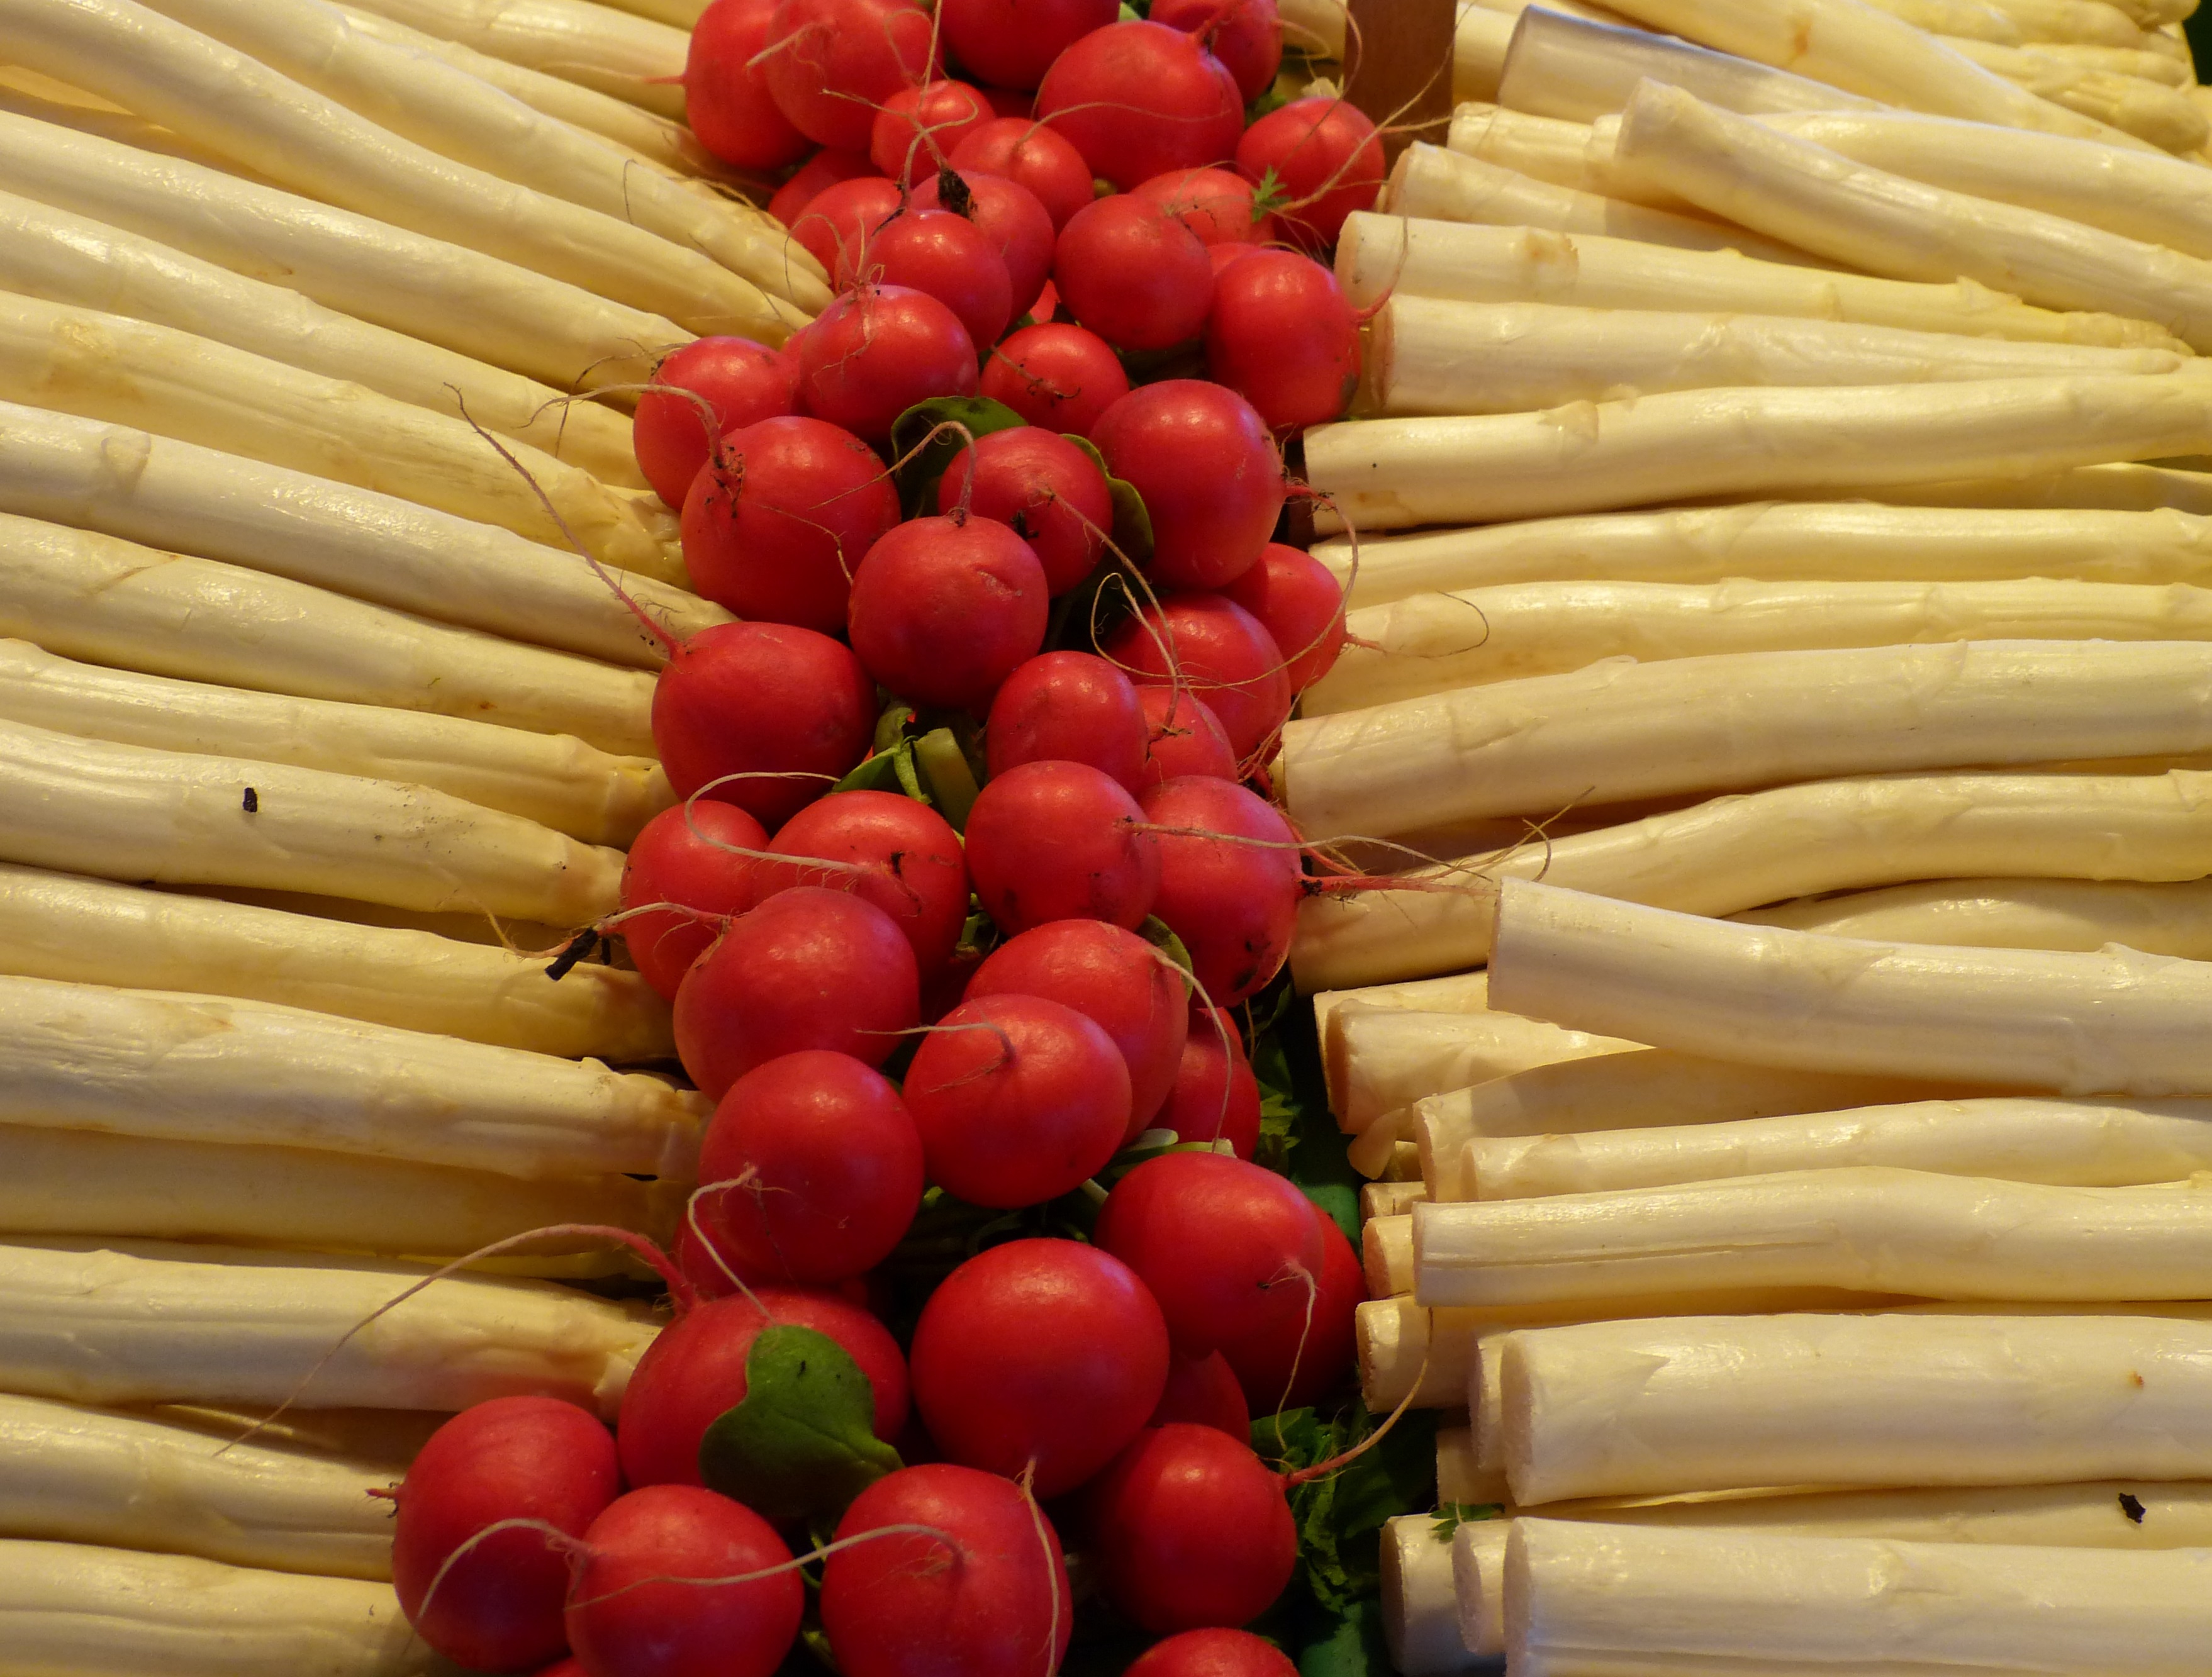
plant, fruit, food, harvest, produce, vegetable, eat, radish, vegetables, asparagus, radishes, vegetable market